Ksawerów, Warsaw

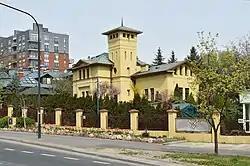
The Yellow Tavern, built in 1853. Photography made in 2016.

In the 1770s, the patch of land was given by king Stanisław August Poniatowski, monarch of the Polish–Lithuanian Commonwealth, to Józef Jakubowski, the brigadier of the French Army. On his lands, Jakubowski had established a small folwark-type settlement of Wierzbno near the village of Mokotów (now part of Old Mokotów).